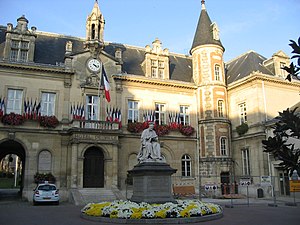
Melun (Seine-et-Marne)
Rådhuset i melun
Rådhuset i melun
Melun er en fransk kommune i departementet Seine-et-Marne.